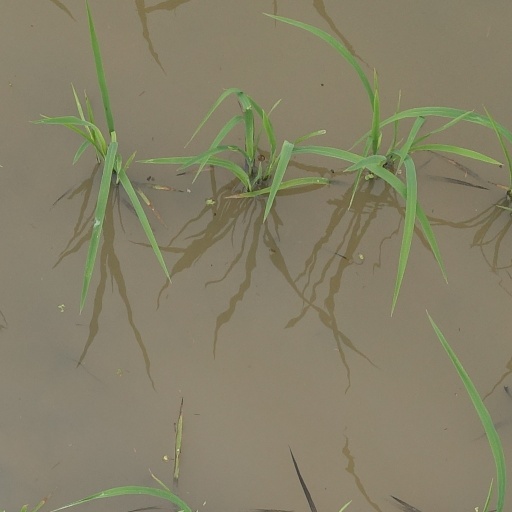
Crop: rice